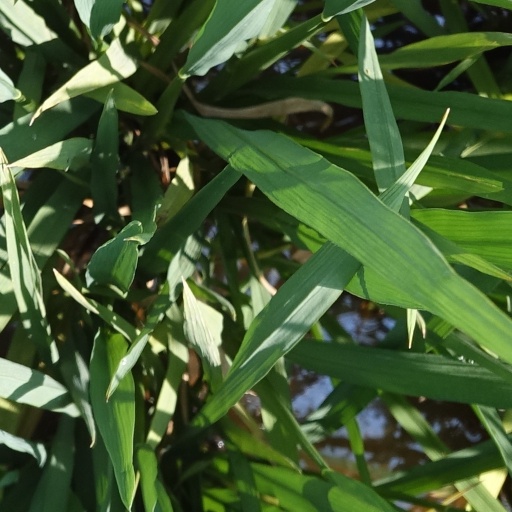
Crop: rice